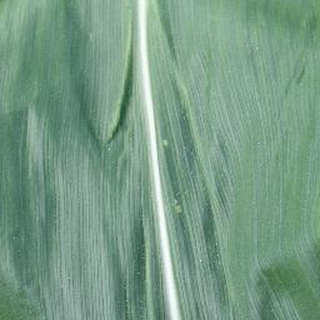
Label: healthy_corn